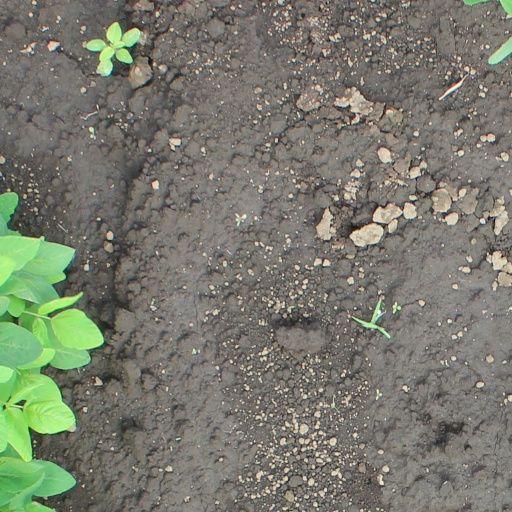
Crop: soybean